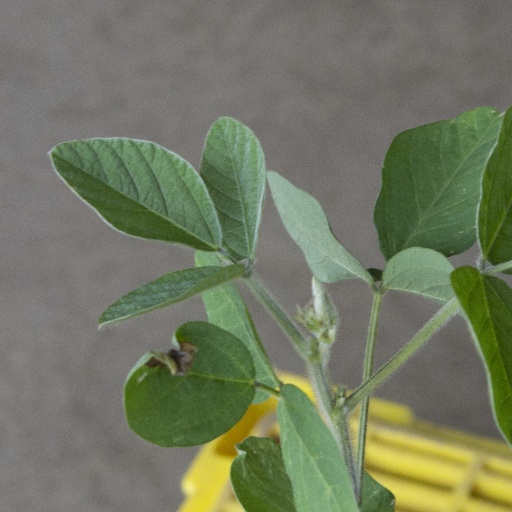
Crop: soybean